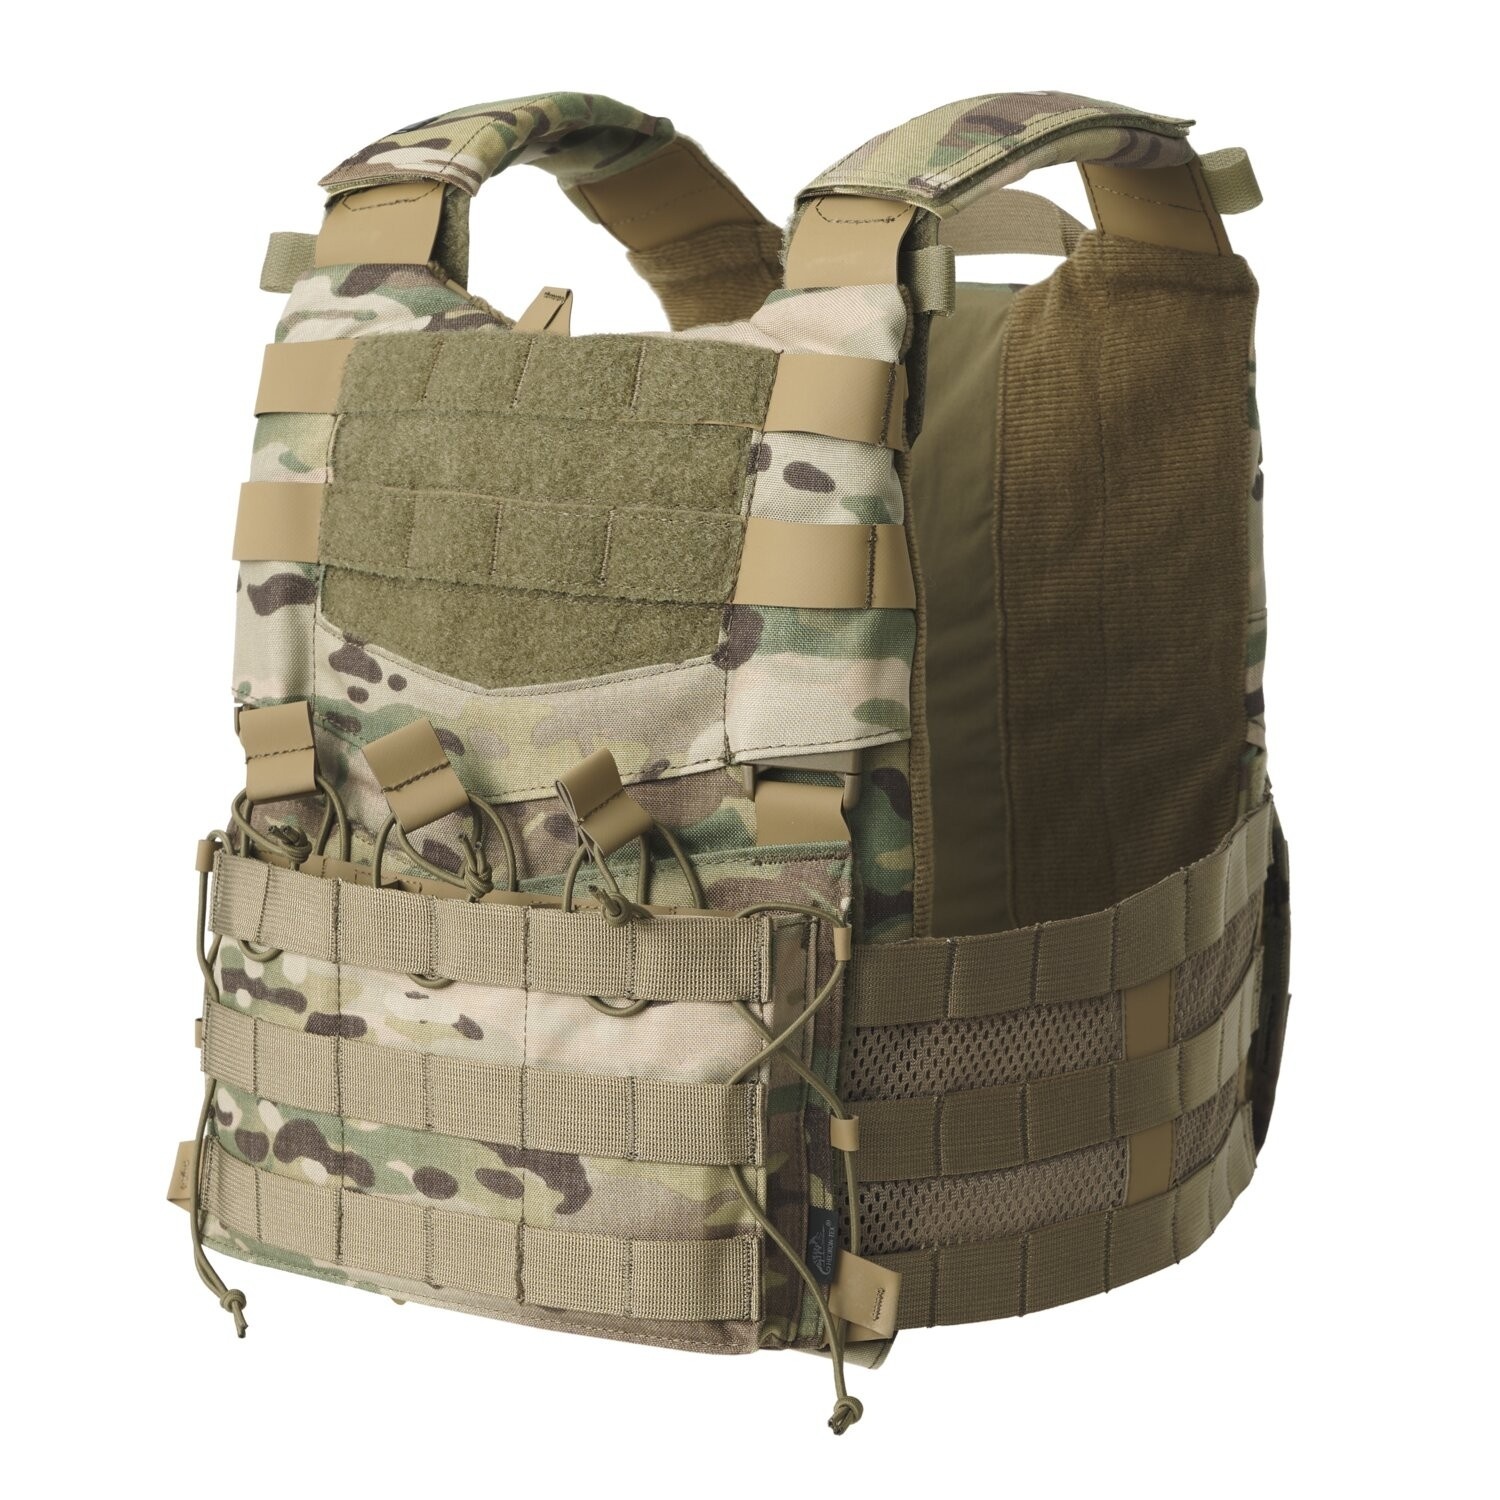
GUARDIAN MILITARY SET
Modular tactical vest The Guardian Military Set is the core equipment for professionals in active military service. It consists of three key elements: the Guardian Plate Carrier tactical vest, two Guardian Cummerbund modular side belts, and the Guardian Flap front panel. The set has been developed to meet the requirements of the modern soldier. Guardian Military Set has a modular design, so it can be freely expanded with additional elements. In this way, each user can customize their set according to the tasks they perform. Plate carrier: safety and quick access The Guardian Plate Carrier military vest serves as the base for expanding your gear. It has up to three fundamental functions. First, it's a carrier for ballistic plates. The front and rear pockets are designed to carry ballistic protection. The elastic material helps with its insertion and removal. This provides better protection against shrapnel, bullets, and other injuries. Second, the plate carrier allows easy access to carried equipment. The vest is compatible with the MOLLE/PALS system, so you can attach any equipment to this standard. The Guardian series offers several such accessories. Third, the plate carrier, as an integral part of military equipment, also comes in popular and frequently used camouflages to provide better concealment for the user during tasks. The Guardian Military Set offered by Helikon-Tex is available in solid colors or popular camouflage patterns. Tactical equipment elements in the set The Guardian Plate Carrier, in military configuration, is equipped with two Guardian Cummerband modular side belts and a Guardian Flap front panel. It makes the set ready to use immediately upon purchase. The side belts have sewn-in MOLLE straps, providing additional space for equipment. They are also modular, allowing for their replacement with the Guardian Cummerbund Quick Release side belts. Additionally, the set includes a Guardian Flap front panel. It's stitched with MOLLE straps and has a pocket for three AK/AR magazines. This panel can be replaced with the Guardian Kangaroo Flap, which features a hook & loop panel on the front. Material 100% Nylon FEATURES Modularity of the set Compatible with the Competition products with MOLLE straps Dimensions of compatible ballistic plates for size M: 320 x 245 mm Dimensions of compatible ballistic plates for size L: 340 x 260 mm
Brand: Helikon-Tex®
Category: Sporting Goods > Outdoor Recreation > Hunting & Shooting > Paintball > Paintball Protective Gear > Paintball Vests